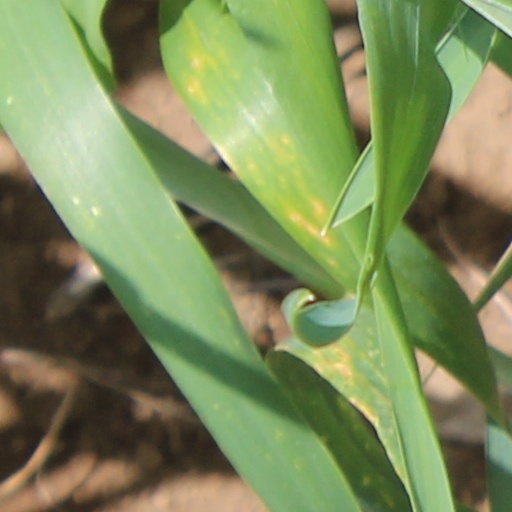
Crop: wheat